Ninghai railway station

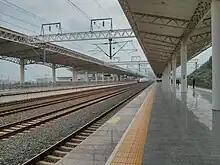
Ninghai Railway Station

Ninghai railway station is a railway station on the Ningbo–Taizhou–Wenzhou railway located in Ninghai County, Ningbo, Zhejiang, China.